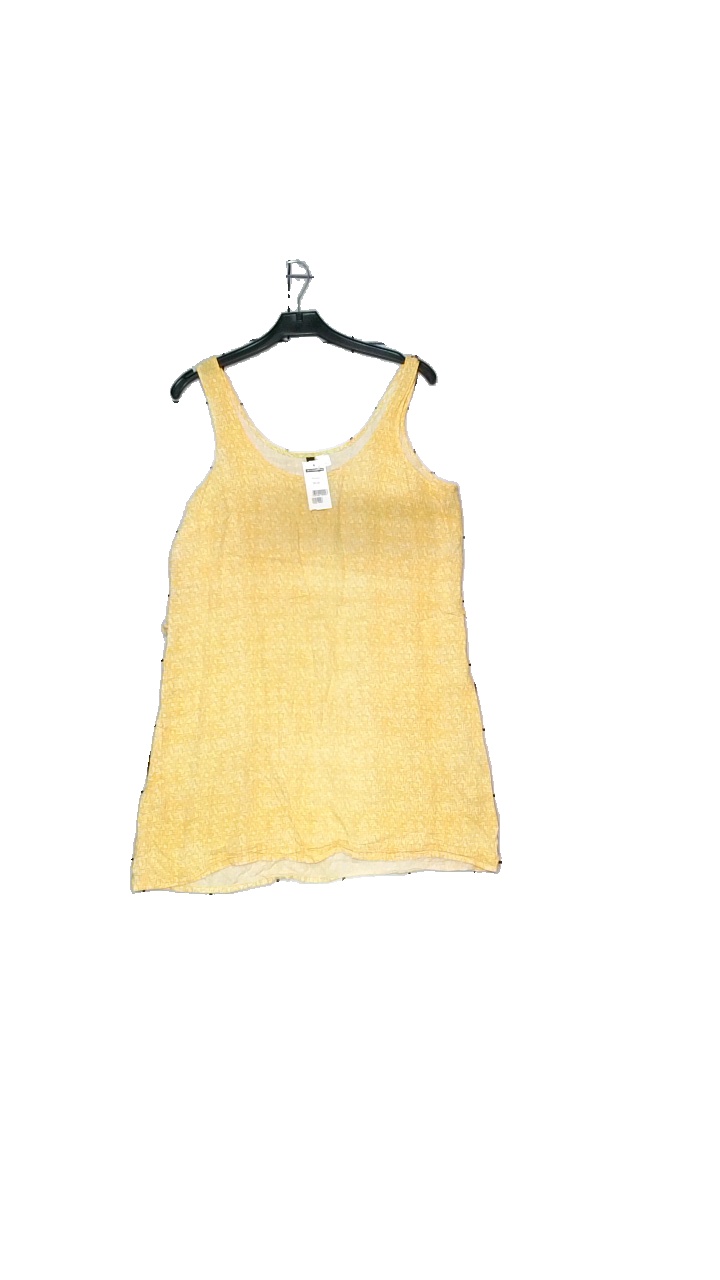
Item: Dress (Ladies)
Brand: H&m
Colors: Yellow, White
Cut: Regular
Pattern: Geometric print
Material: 100% viscose
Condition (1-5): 4
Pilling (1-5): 4
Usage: Reuse
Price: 50-100